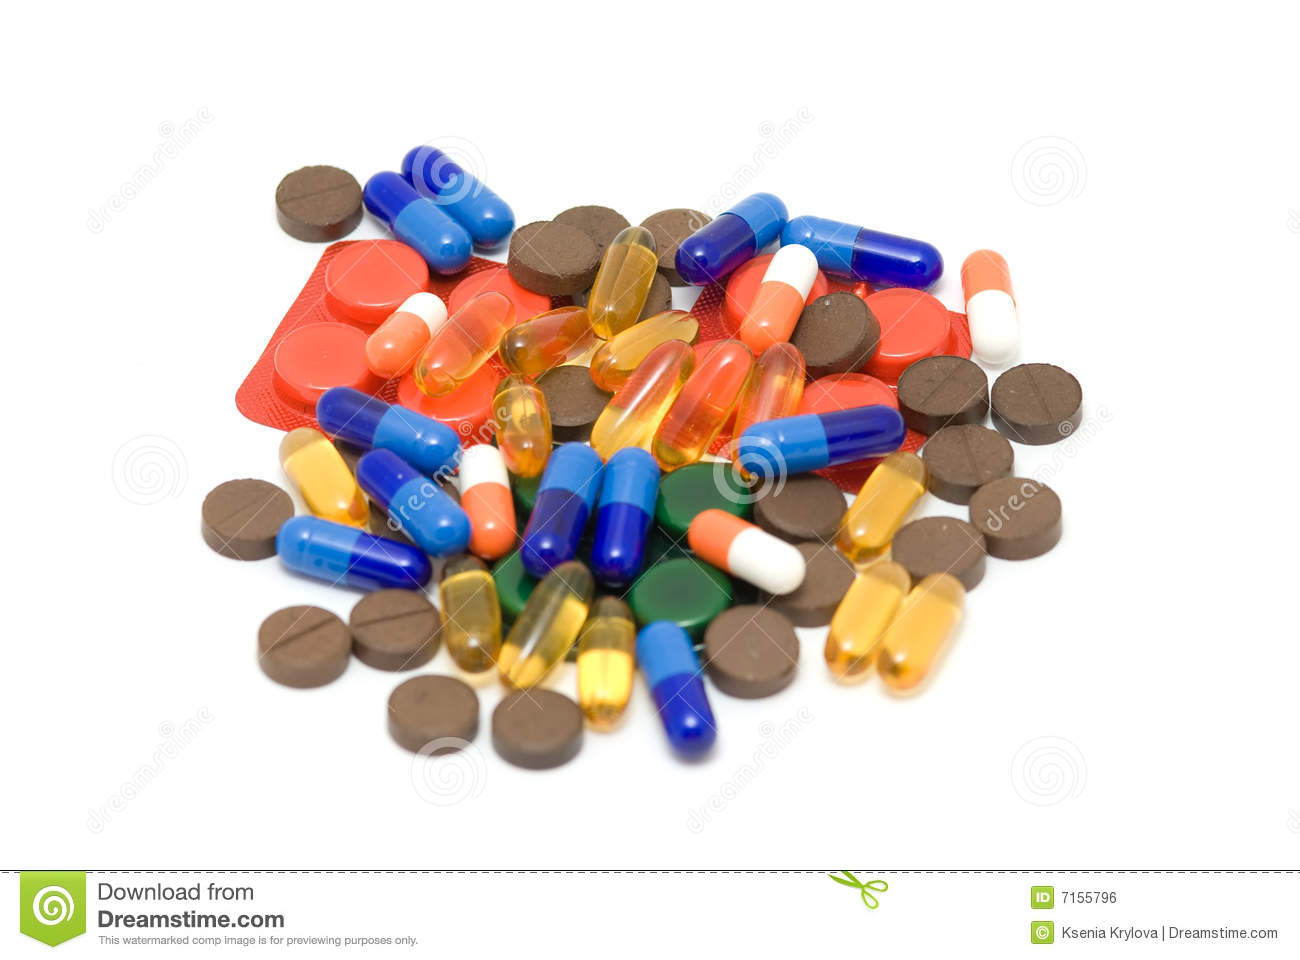
Label: plastic